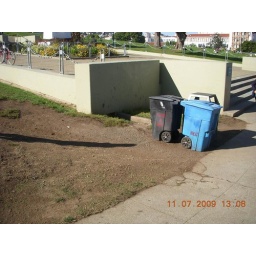
The grass around the steps is worn bare, the after our cleanup, no cig butts, bottle caps and broken glass.